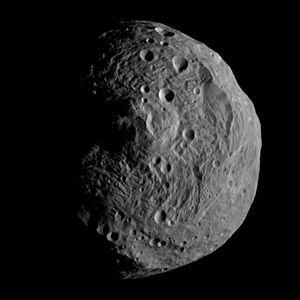
Rheasilvia est un gigantesque cratère situé à la surface de l'astéroïde Vesta, très probablement dû à un impact.
Dawn est une sonde spatiale de la NASA, dont la mission consiste à étudier Vesta et Cérès, les deux principaux corps de la ceinture d'astéroïdes. Lancée en 2007, Dawn a entamé ses observations en 2011, en se plaçant en orbite autour de Vesta, puis de Cérès, et les a achevées en 2018. Dawn est la neuvième mission du programme Discovery, qui regroupe les missions scientifiques de l'agence spatiale américaine caractérisées par un coût modéré et un cycle de développement rapide.